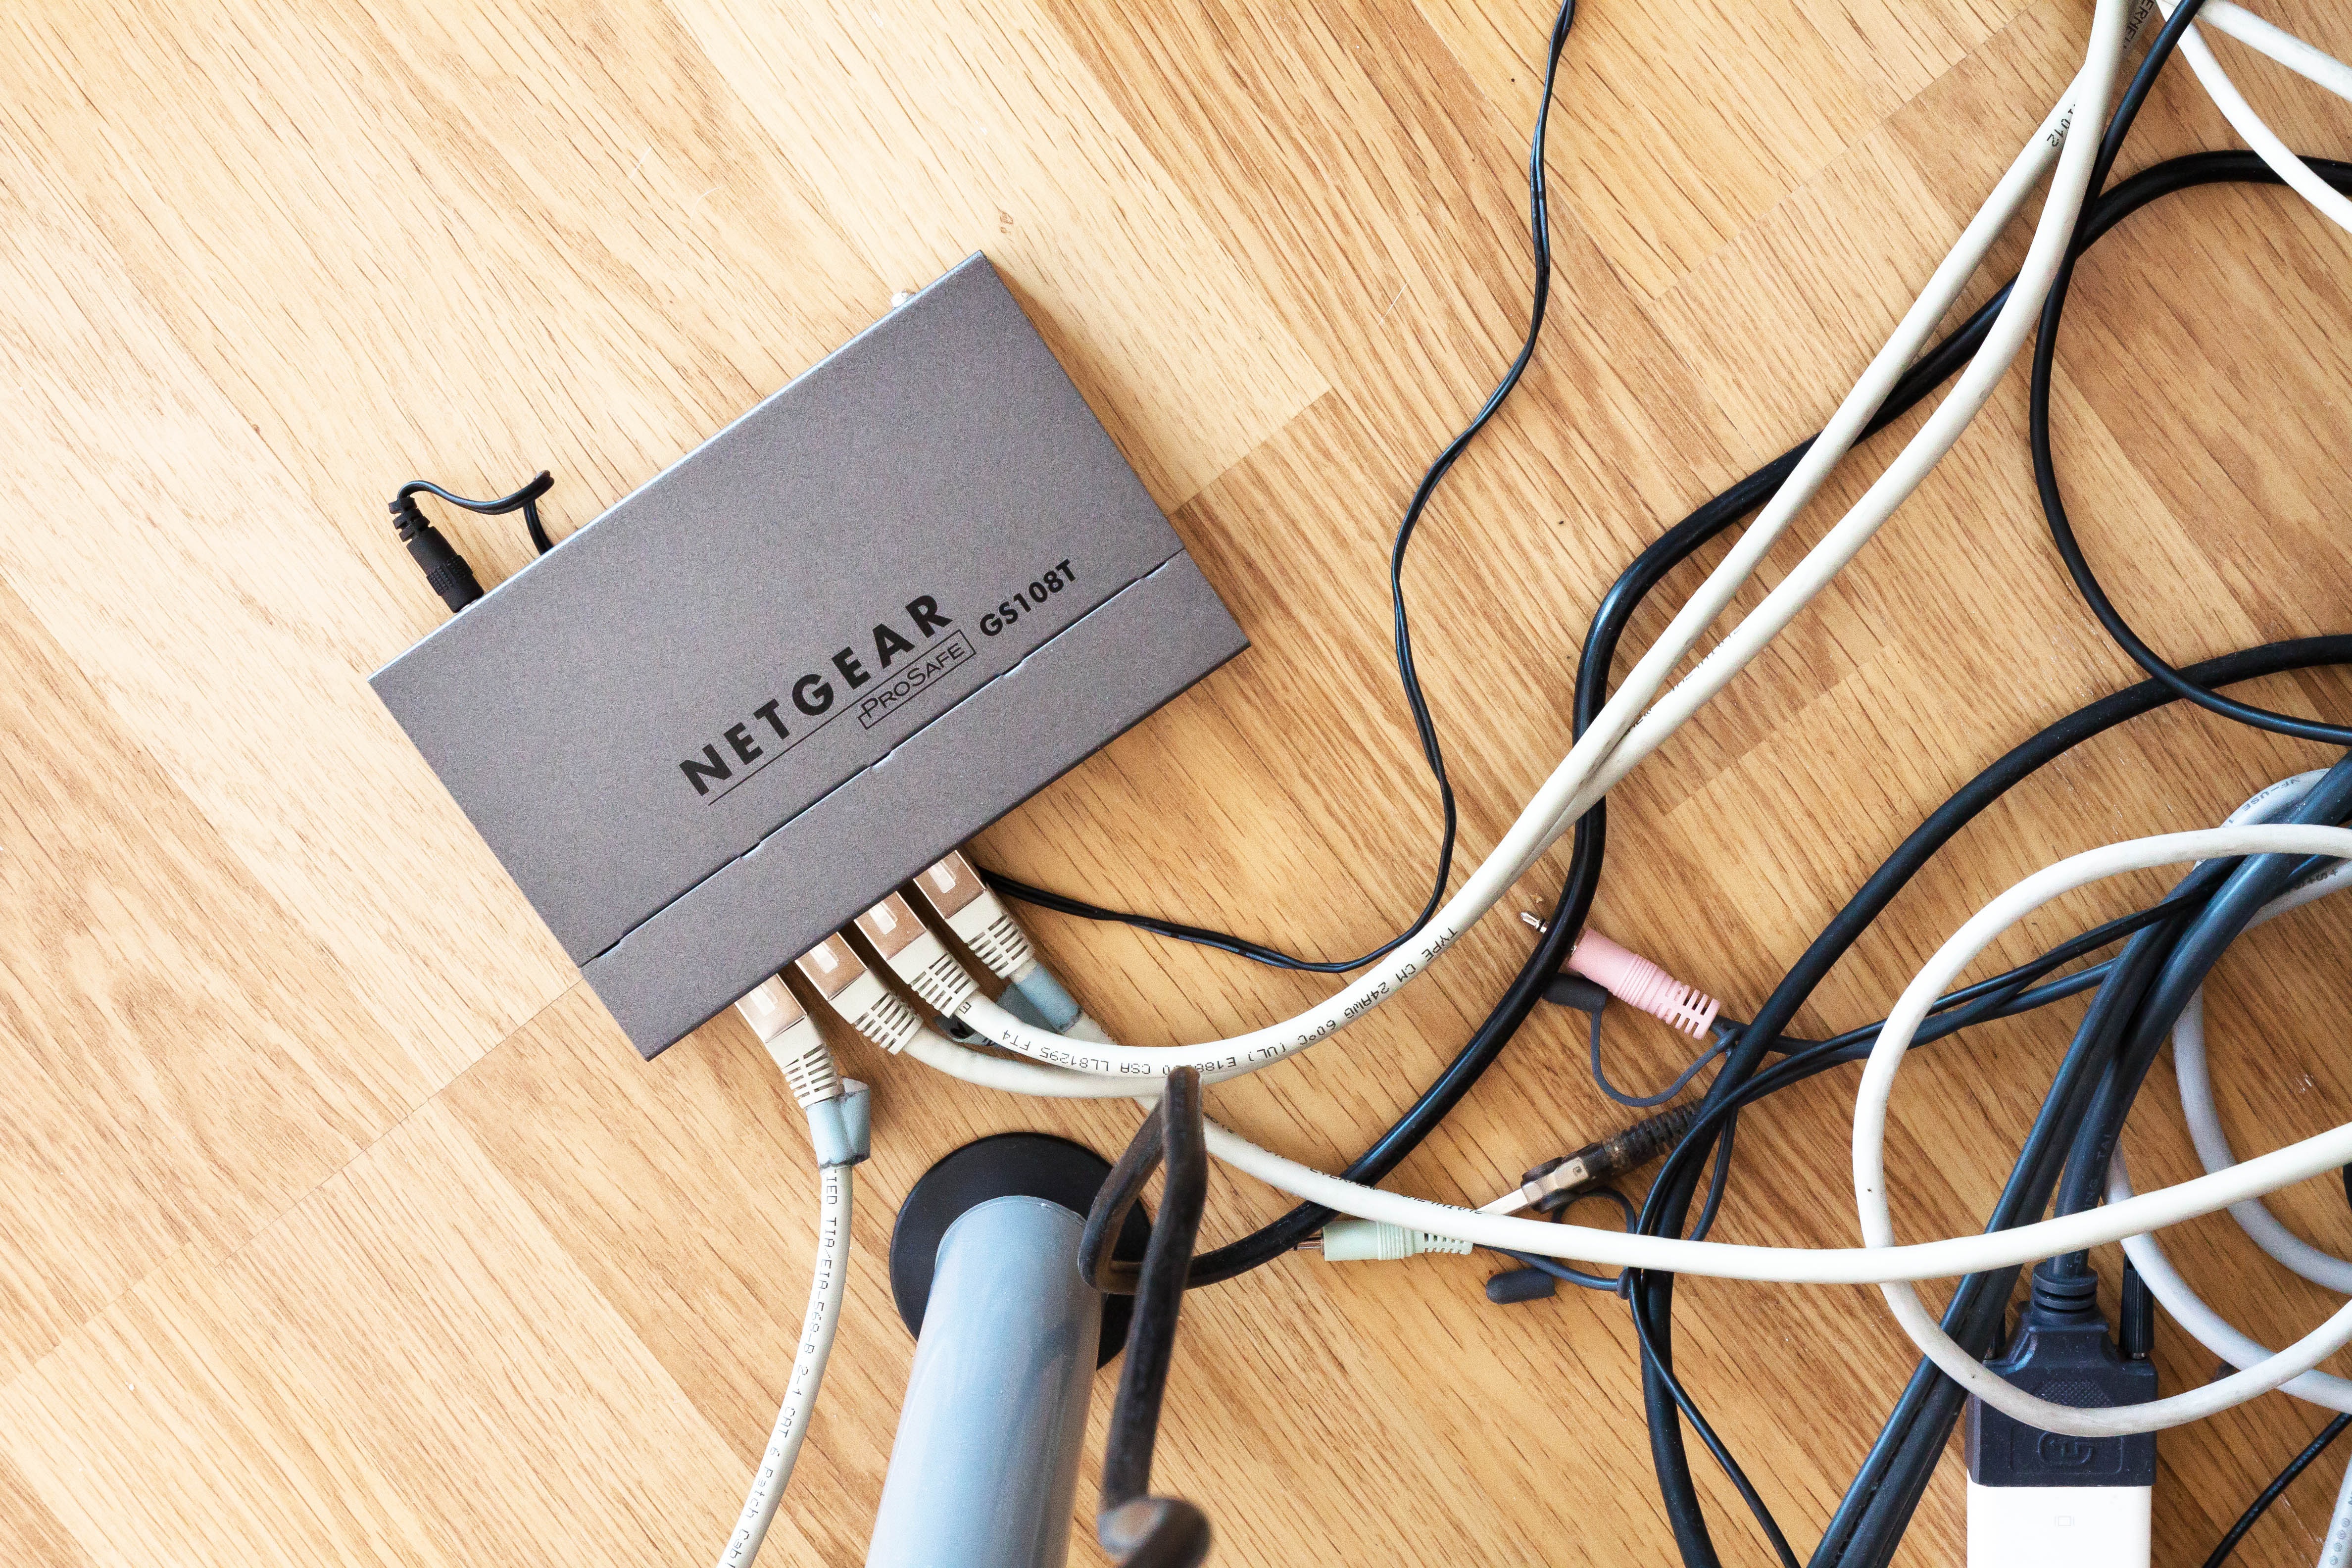
technology, cable, office, brand, product, glasses, router, network, company, workplace, network connection, electronic device, electronics accessory, data network